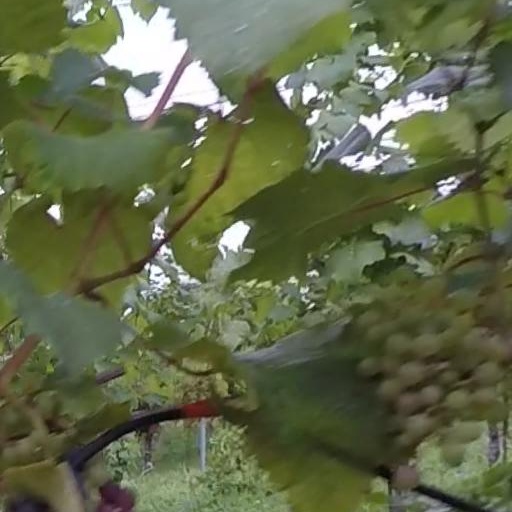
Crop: grape